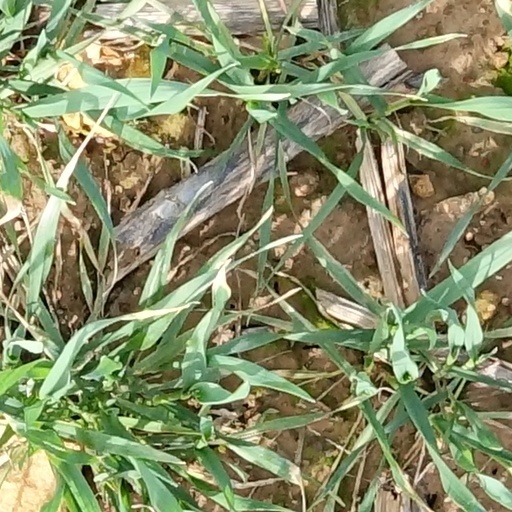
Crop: wheat